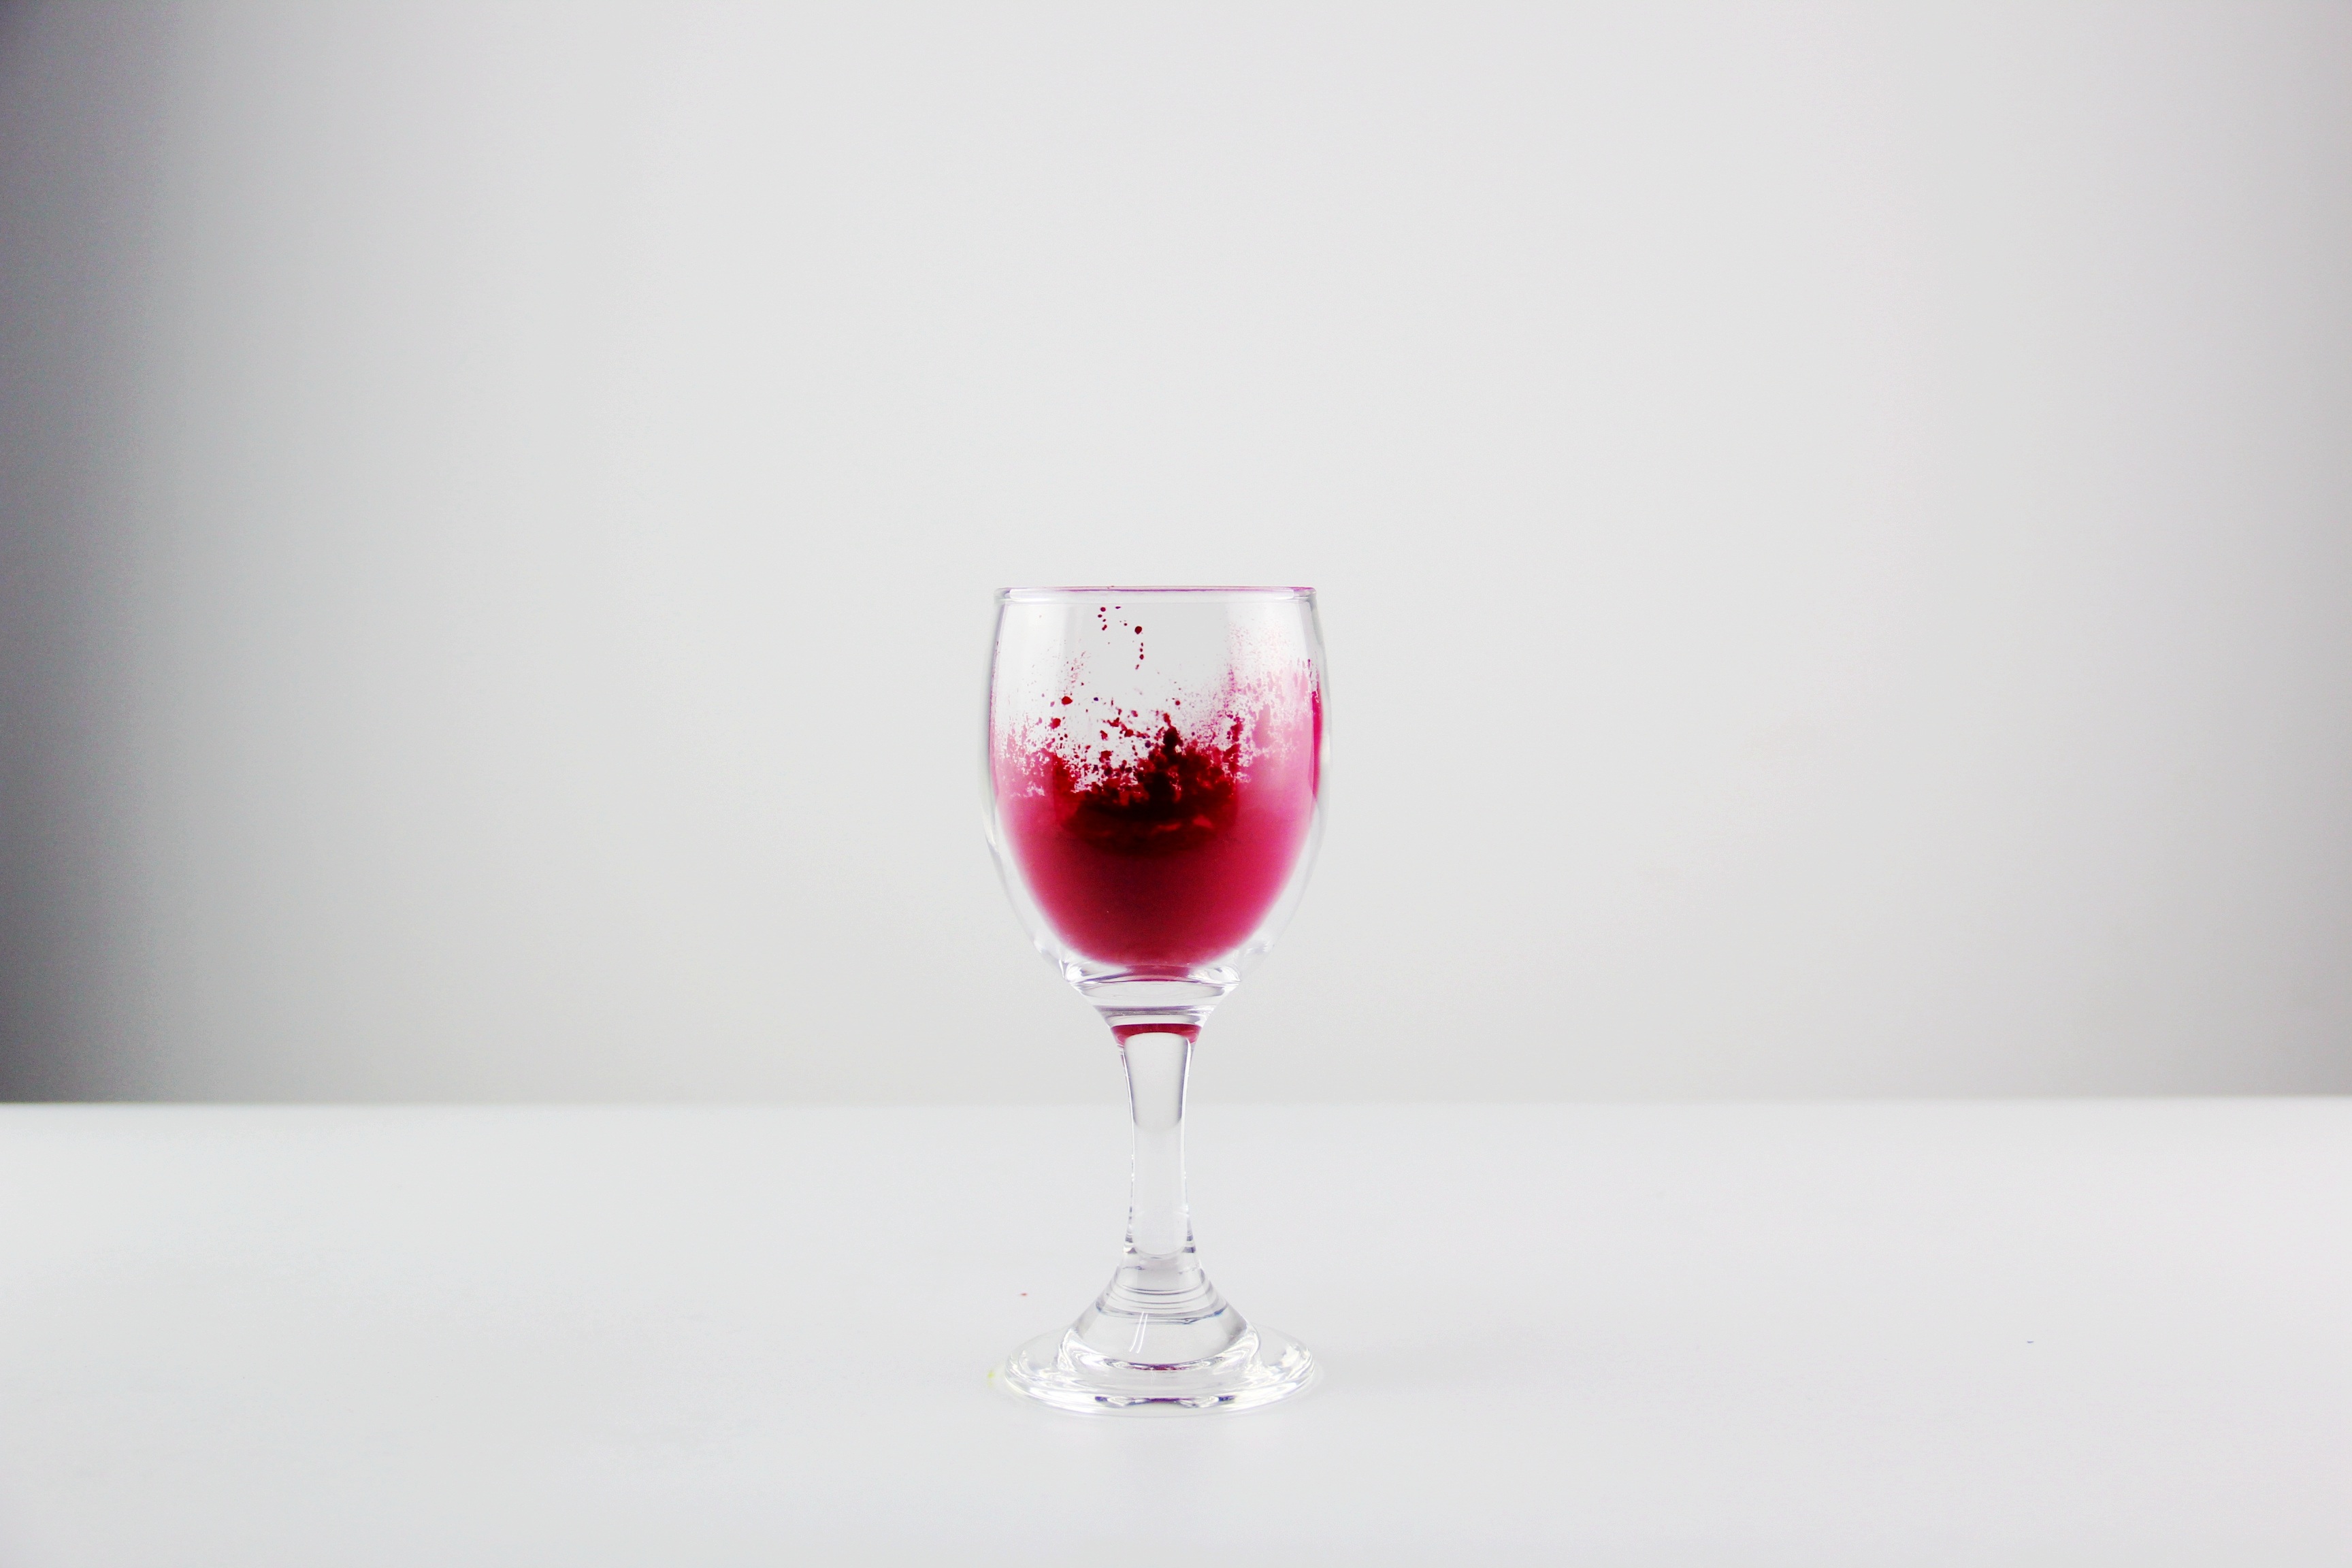
wine, glass, drink, red wine, tableware, material, wine glass, goblet, champagne, wine glasses, stemware, alcoholic beverage, rose red, drinkware, champagne stemware, cmky